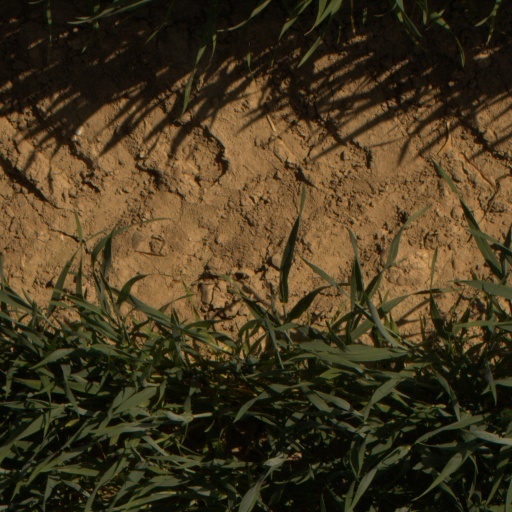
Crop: wheat